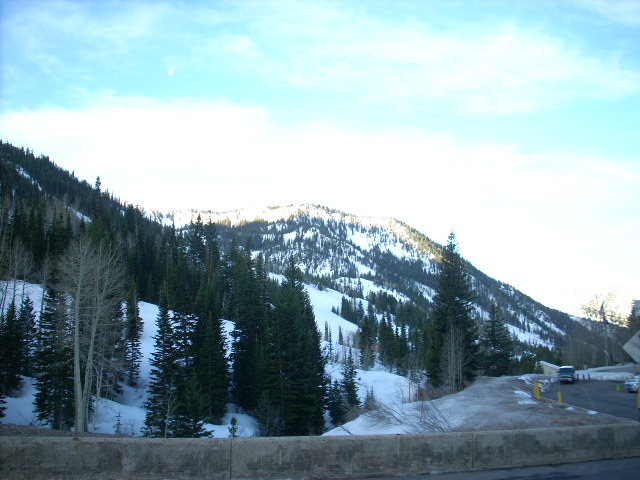
Label: not_food